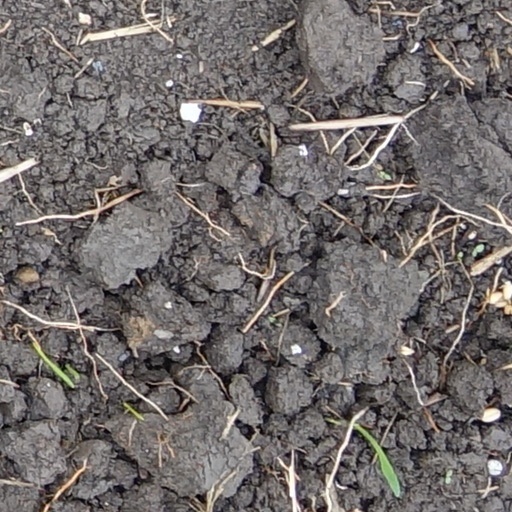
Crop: wheat